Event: Nepal Earthquake
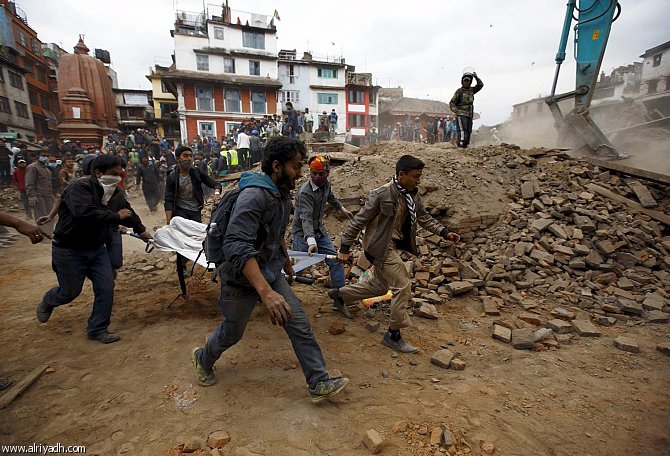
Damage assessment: damage